Religious Confucianism

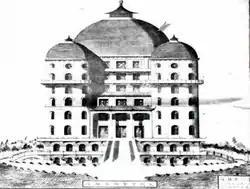
Project for the Confucian Church Headquarters in Beijing, next to the Confucian University. The Confucian University was opened in 1923, but the main church was never completed.

As mentioned above, sacrifices offered to Shangdi by the king are claimed by traditional Chinese histories to predate the Xia dynasty. The surviving archaeological record shows that by the Shang, the shoulder blades of sacrificed oxen were used to send questions or communication through fire and smoke to the divine realm, a practice known as scapulimancy. The heat would cause the bones to crack and royal diviners would interpret the marks as Shangdi's response to the king. Inscriptions used for divination were buried into special orderly pits, while those that were for practice or records were buried in common middens after use.